Rocío Monasterio

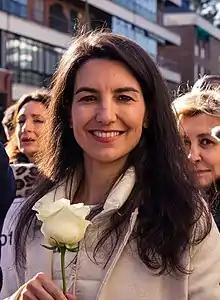
Monasterio in 2019

Rocío Monasterio San Martín (born 4 February 1974) is a Spanish-Cuban architect, businesswoman and politician. She was the leader of the Madrid branch of the far-right Spanish political party Vox, and served as a member of the 11th term of the Assembly of Madrid until 10 October 2024, when she resigned from all political positions after being removed from regional leadership by the party’s national executive.